Nile University of Nigeria

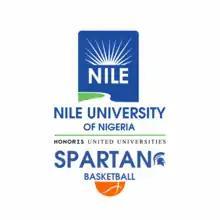
Official basketball team logo

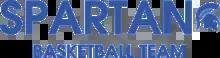
Nile Spartans

Nile University hosts a basketball team called Nile Spartans formed in 2018 which regularly featured in the second tier of the Nigerian National Basketball League and won the prestigious National Division Two in November 2019 and the Sam Ogwuche International Sports Foundation tournament in June 2021.